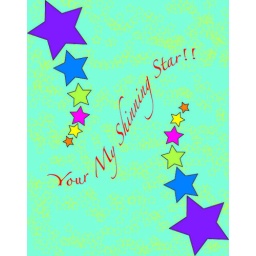
Bein board in computer art and thinking about my boy so i made thsi your my shinning star!!!CUTE CUTE...